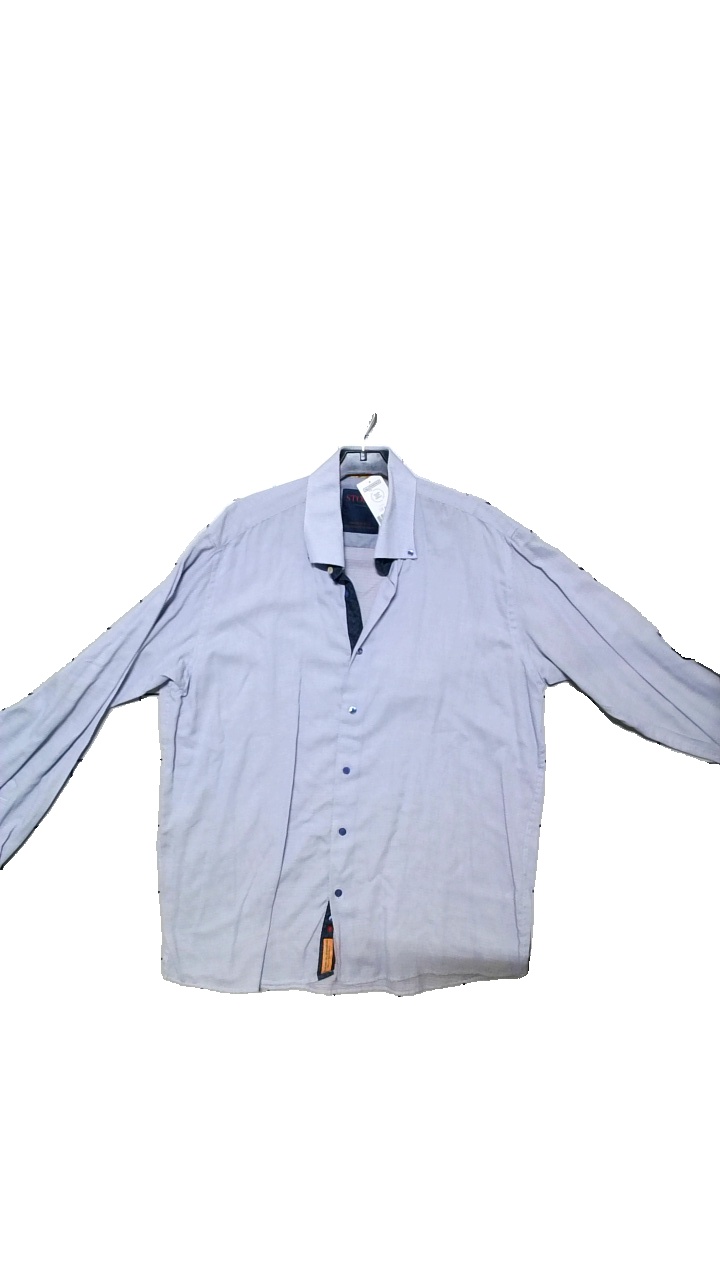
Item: Shirt (Men)
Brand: Storm
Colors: Blue, Red
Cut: Regular
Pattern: Dots
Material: Polyester%  Polyester  80% Bomull
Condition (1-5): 4
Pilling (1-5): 4
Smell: Minor
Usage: Reuse
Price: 50-100